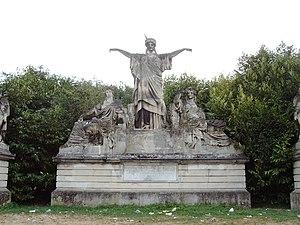
La France couronnant l'Art et l'Industrie
Élias Robert, pseudonyme de Louis-Valentin Robert, est un sculpteur français né à Étampes le 6 juin 1821 et mort le 29 avril 1874 à Paris.
Cet article recense les vestiges des expositions internationales s'étant tenues à Paris, en France.